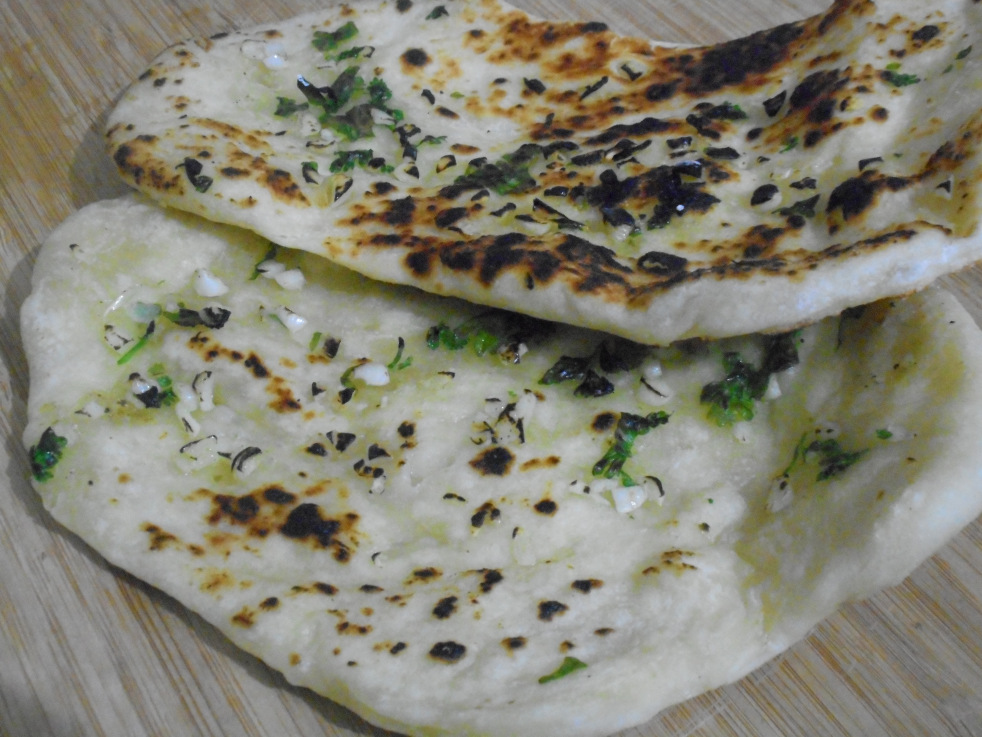
Dish: butter_naan